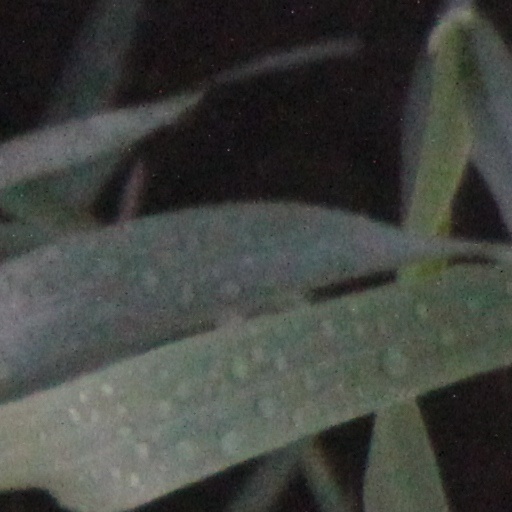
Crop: wheat